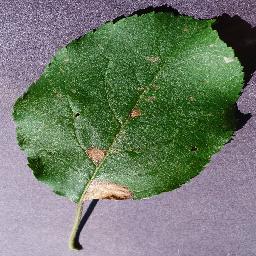
Label: Apple___Black_rot